Strong City, Kansas

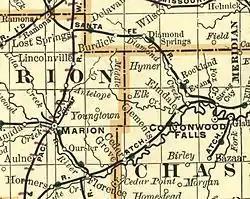
1893 Railroad Map.

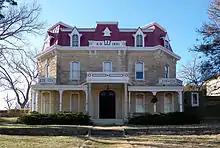
Spring Hill Ranch House (NRHP) at Tallgrass Prairie National Preserve, 2 miles north of Strong City (2009)

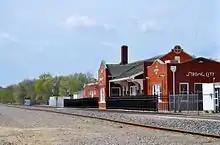
Strong City ATSF depot (2015)

For many millennia, the Great Plains of North America was inhabited by nomadic Native Americans. From the 16th century to 18th century, the Kingdom of France claimed ownership of large parts of North America. In 1762, after the French and Indian War, France secretly ceded New France to Spain, per the Treaty of Fontainebleau.